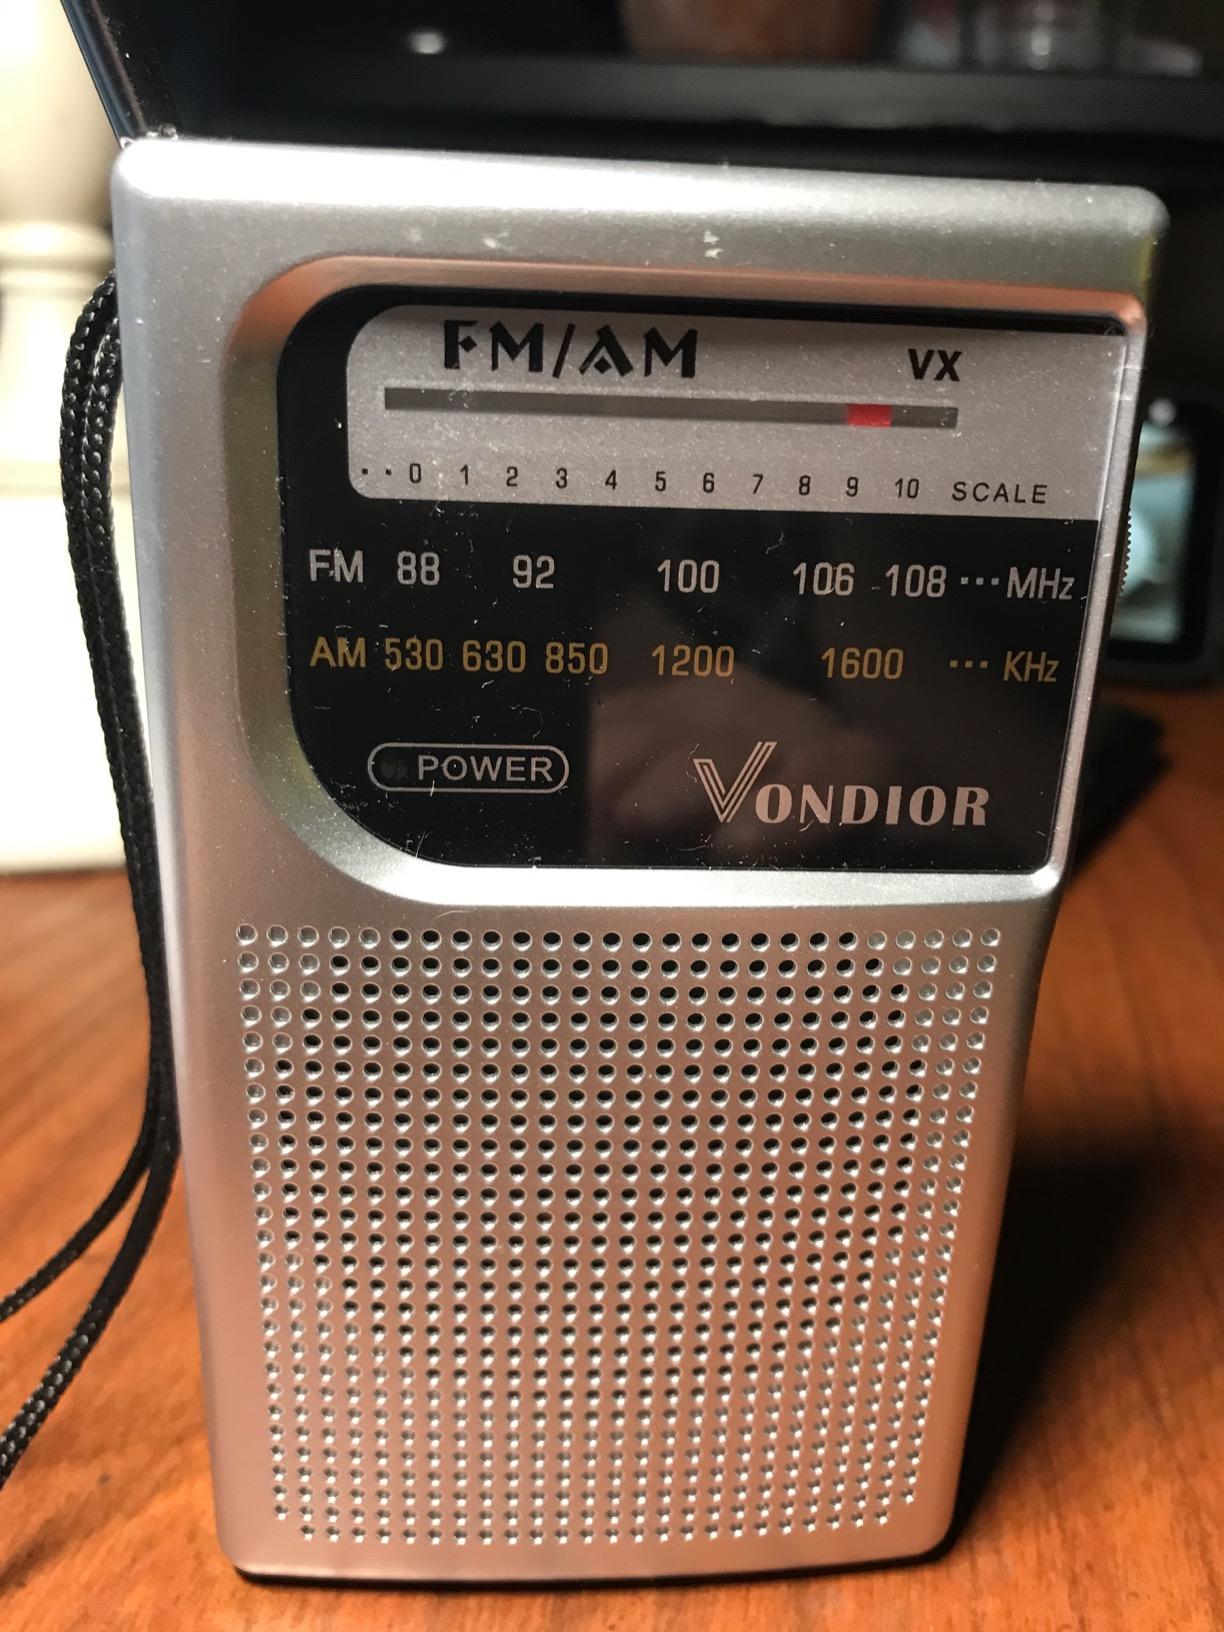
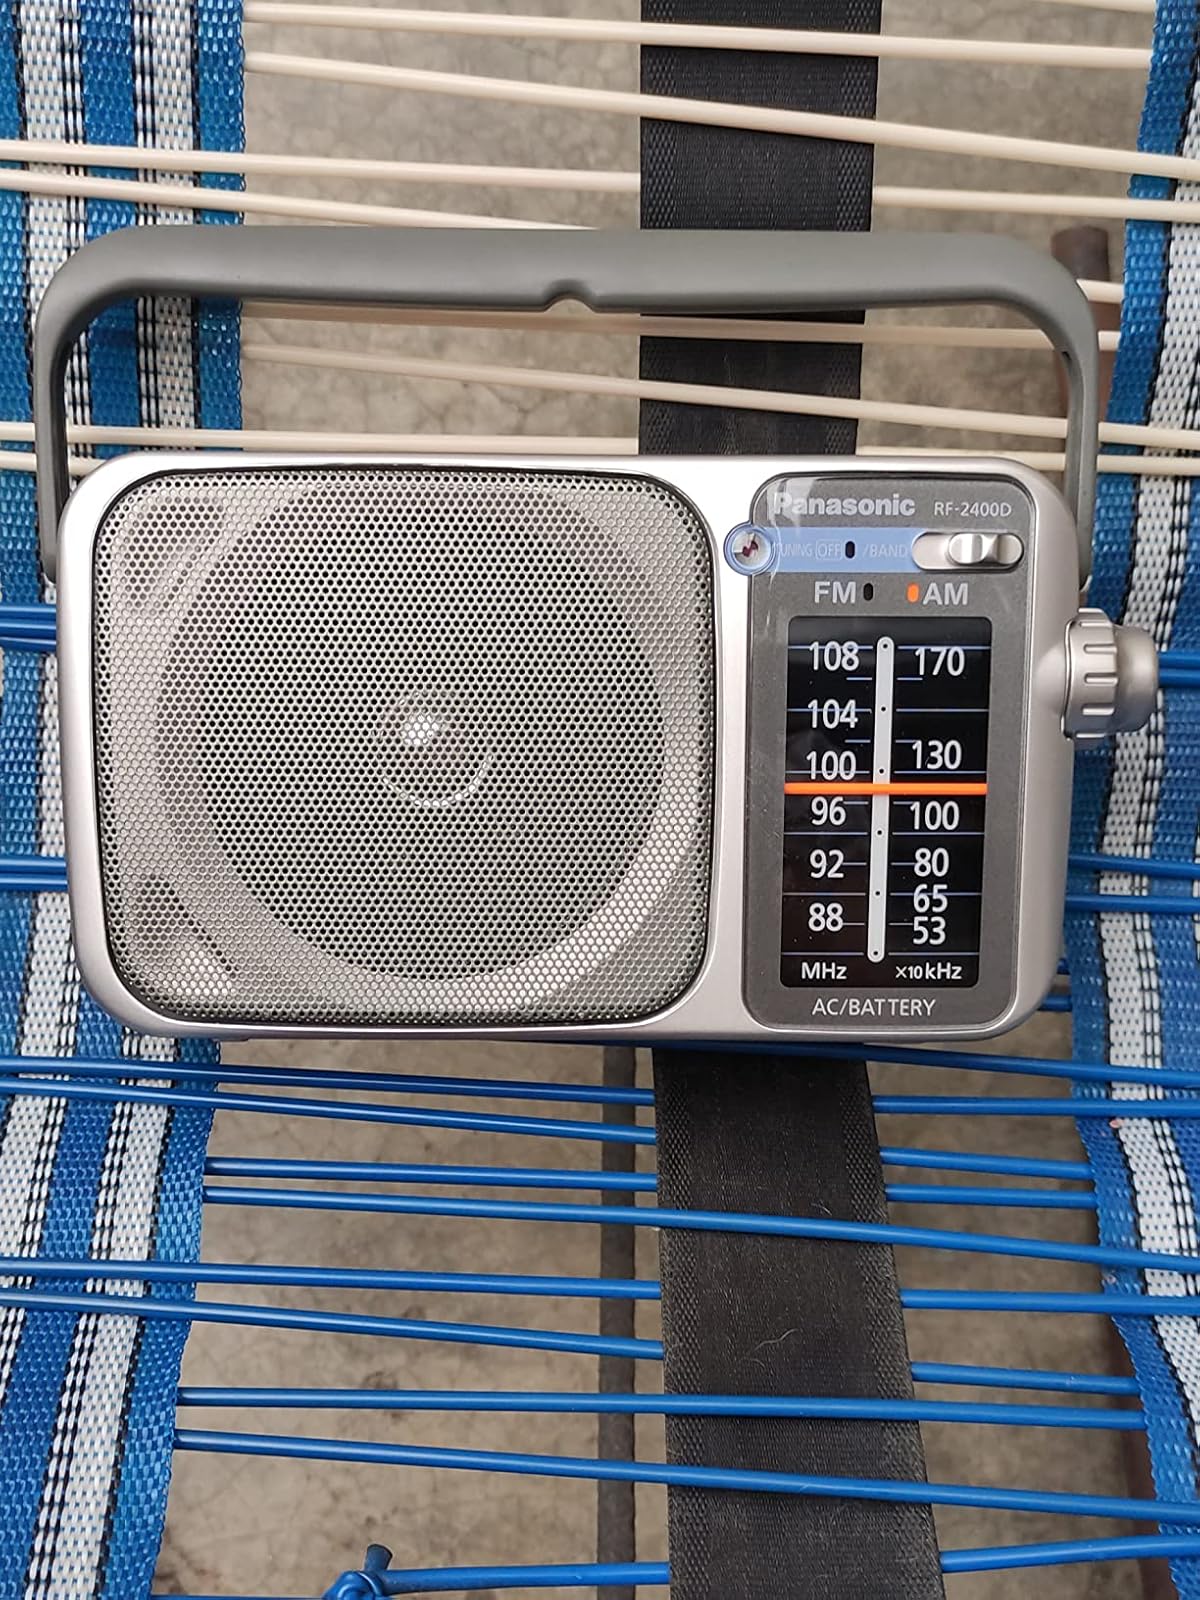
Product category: radio
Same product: no